Punk rock

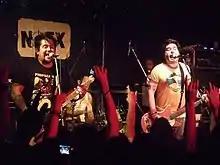
NOFX in 2007

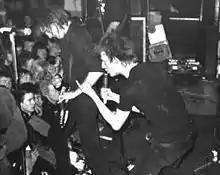
Crass were the originators of anarcho-punk. Spurning the "cult of rock star personality", their plain, all-black dress became a staple of the genre.

Late 1970s punk music was anti-conformity and anti-mainstream and achieved limited commercial success. By the 1990s, punk rock was sufficiently ingrained in Western culture that punk trappings were often used to market highly commercial bands as "rebels". Marketers capitalized on the style and hipness of punk rock to such an extent that a 1993 ad campaign for an automobile, the Subaru Impreza, claimed that the car was "like punk rock".